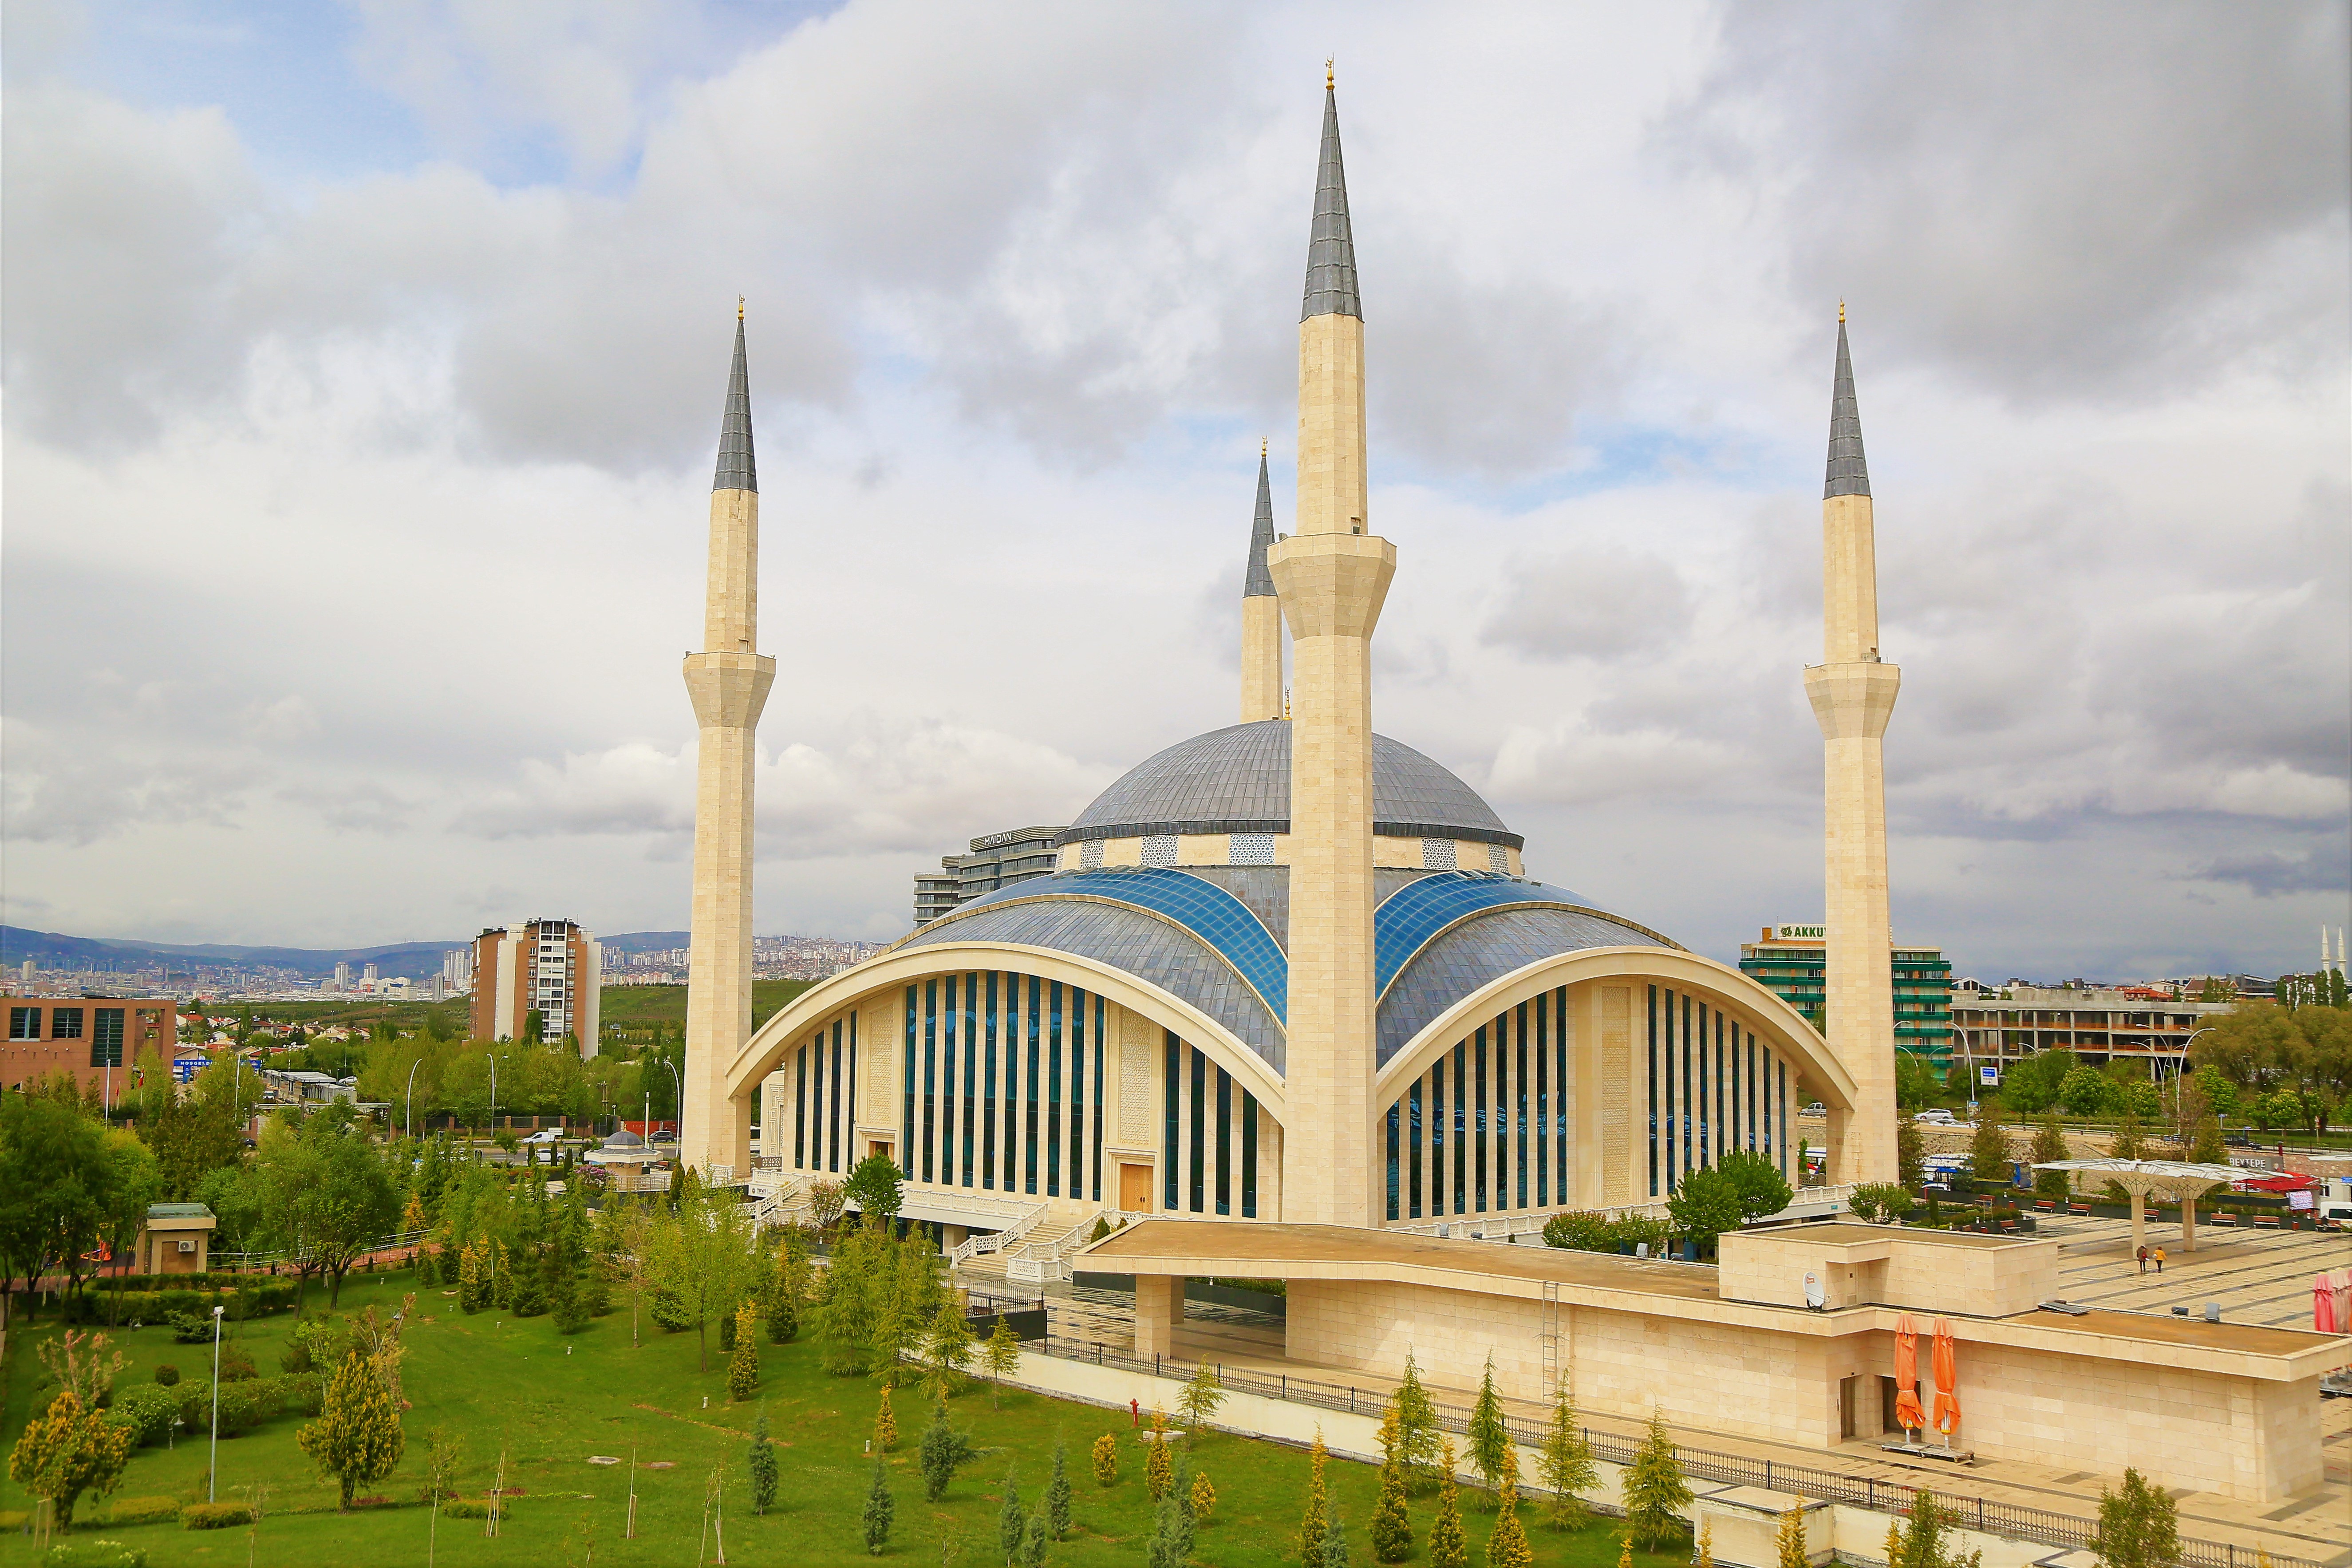
mosque, architecture, minaret, building, religion, islam, art, pattern, place of worship, landmark, khanqah, dome, byzantine architecture, spire, tourist attraction, city, tourism